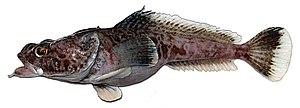
Les Perciformes, également appelé Percomorphes ou Acanthoptes, forment un ordre de poissons osseux comprenant environ 40 % de tous les poissons osseux, c'est l'ordre le plus important de vertébrés.